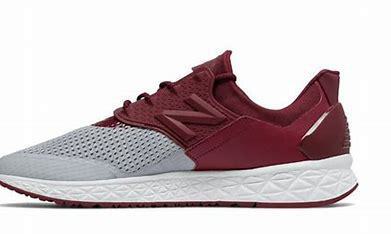
Brand: New
Model: Balance 100